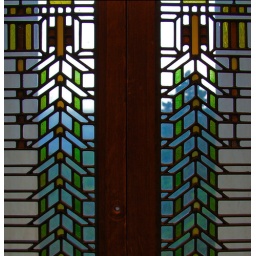
Stained glass window by Frank Lloyd Wright, Cornell University Art Museum.